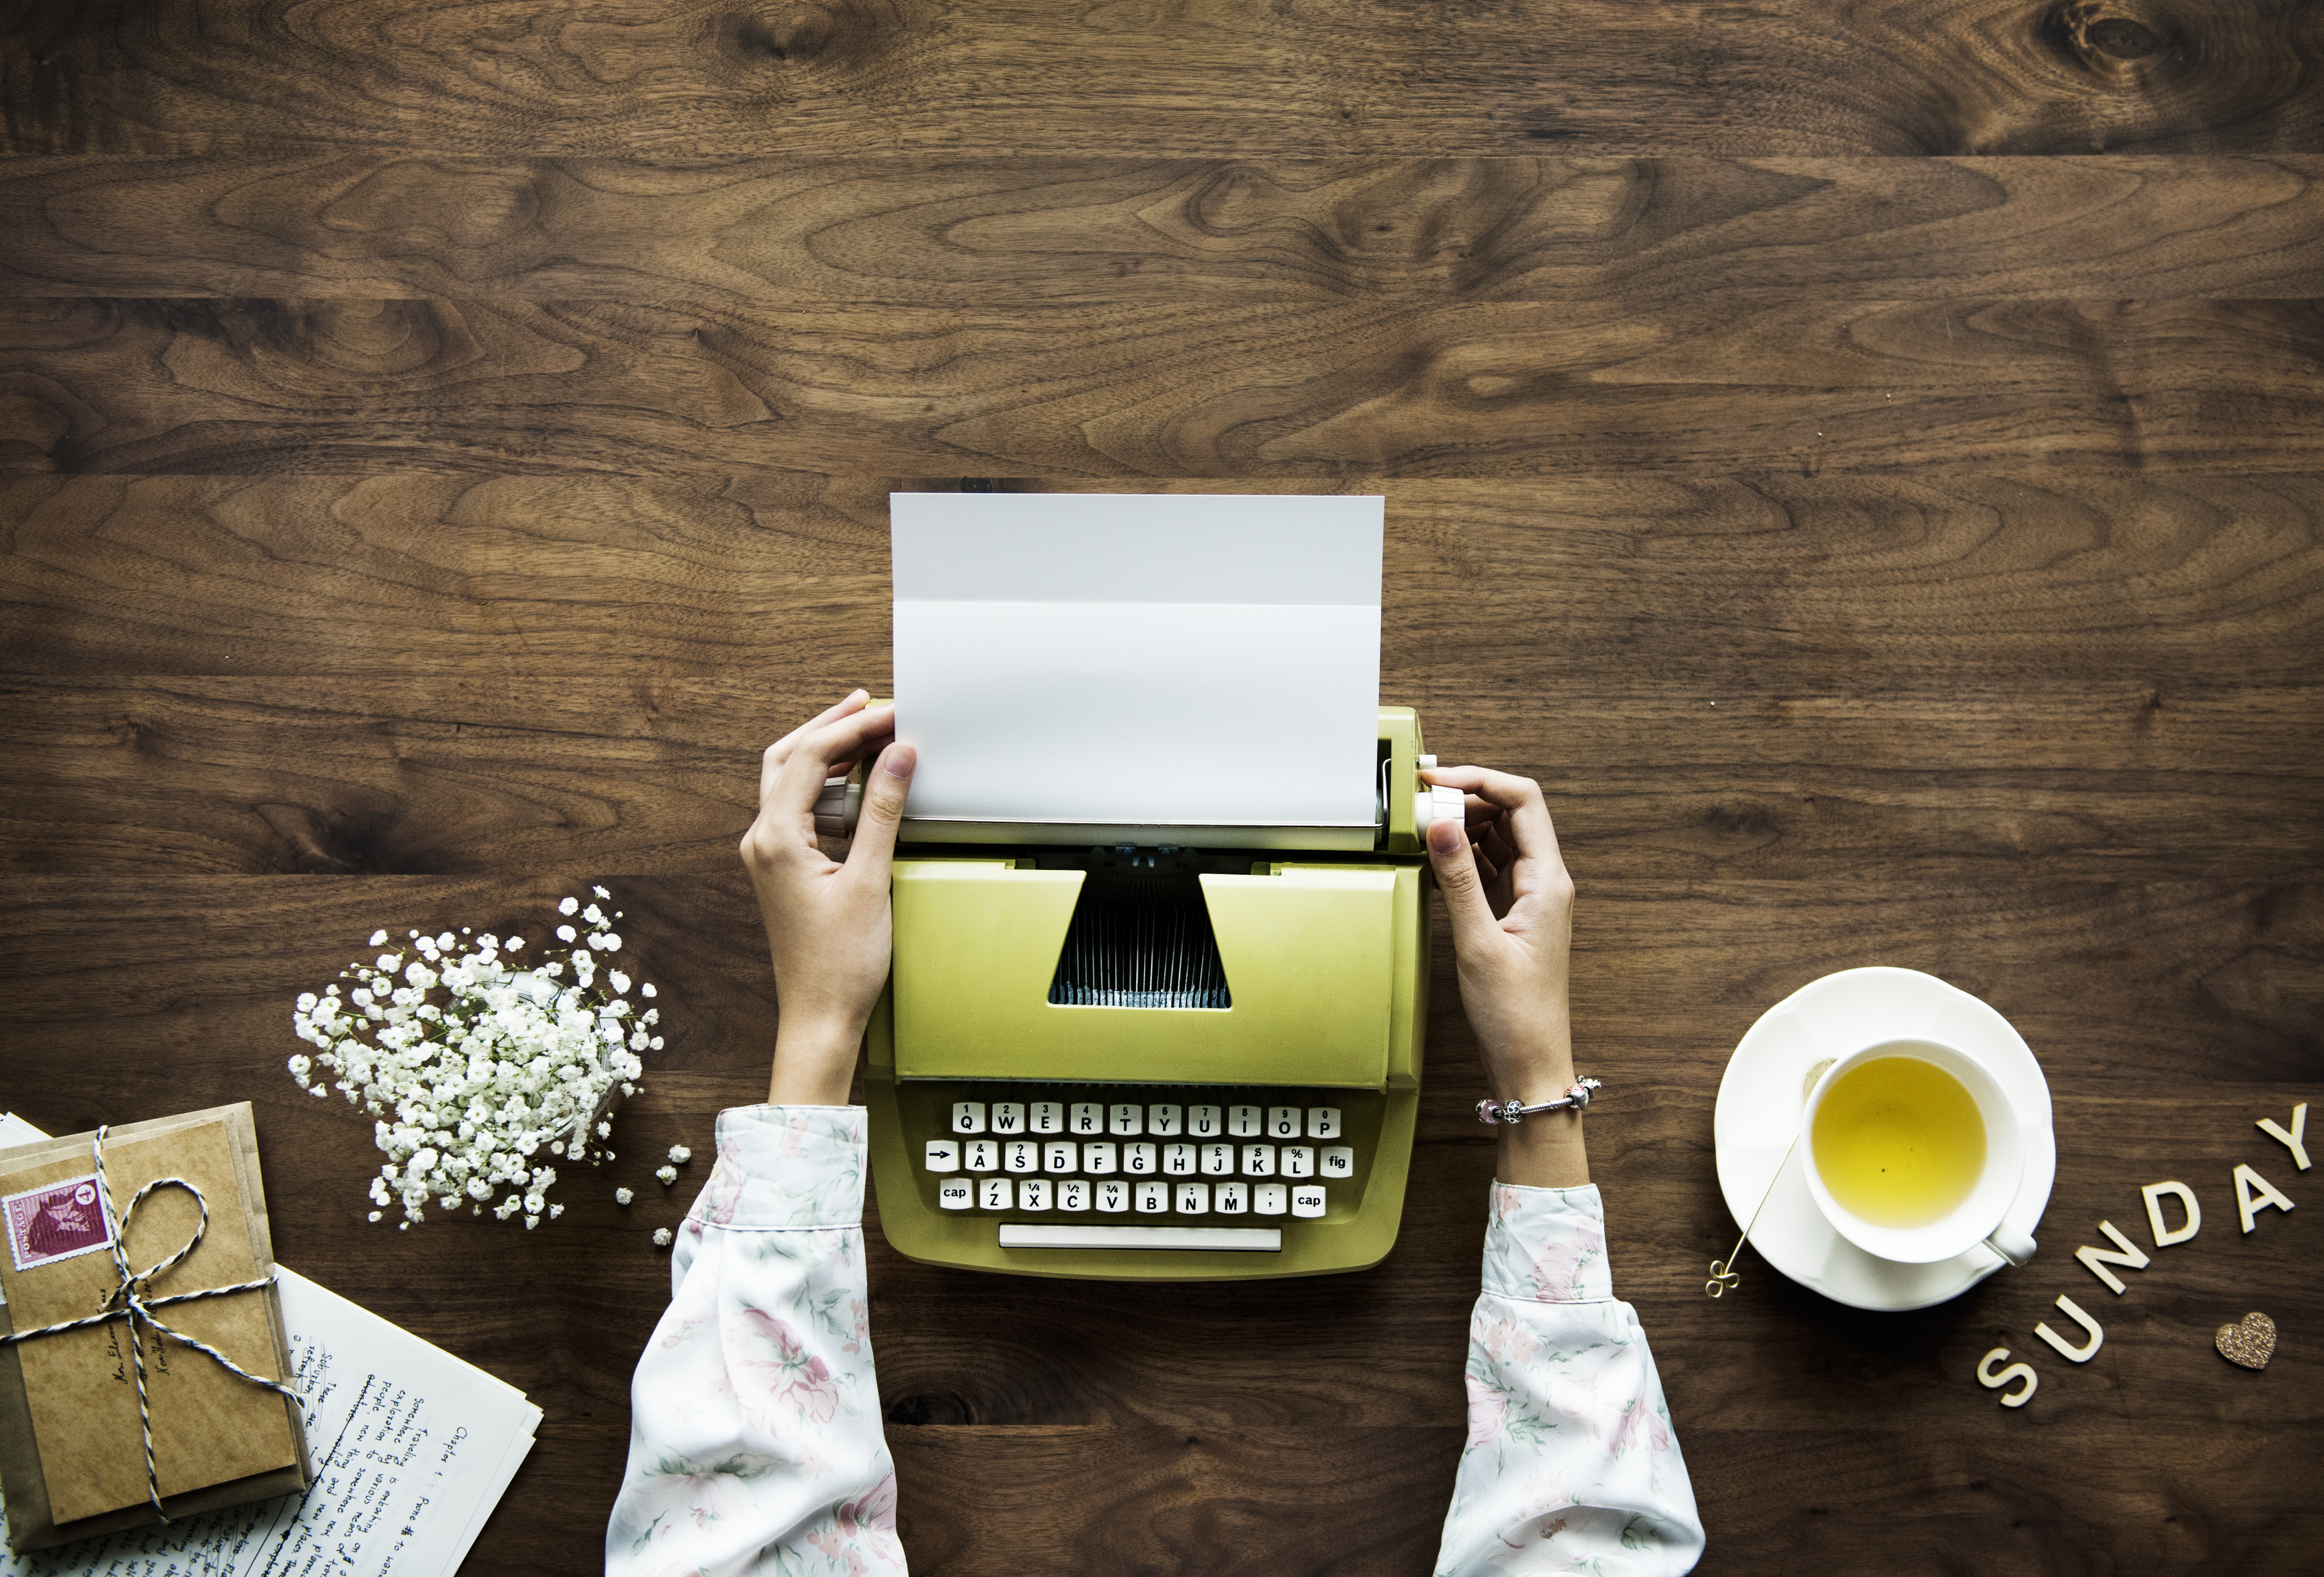
aerial, analog, analogue, author, background, beverage, career, classic, copy space, cup, decoration, design space, document, drink, editorial, envelope, equipment, flat lay, flatlay, flower, freelancer, hand, hobby, hot drink, journal, journalist, keyboard, leisure, machine, old fashion, paper, person, plant, publish, refreshing, retro, story, sunday, tea, tool, typescript, typewriter, vintage, work from home, working, workplace, workspace, write, writer, font, still life photography, office equipment, table, coffee cup, office supplies, still life